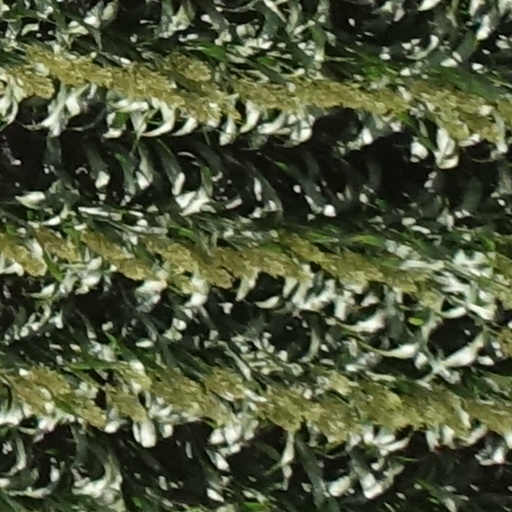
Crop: sorghum